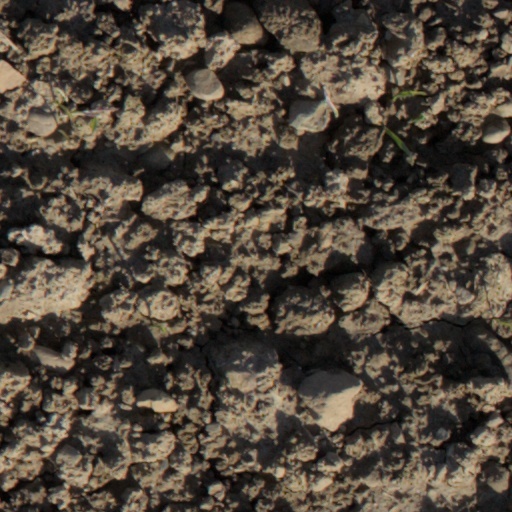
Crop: wheat